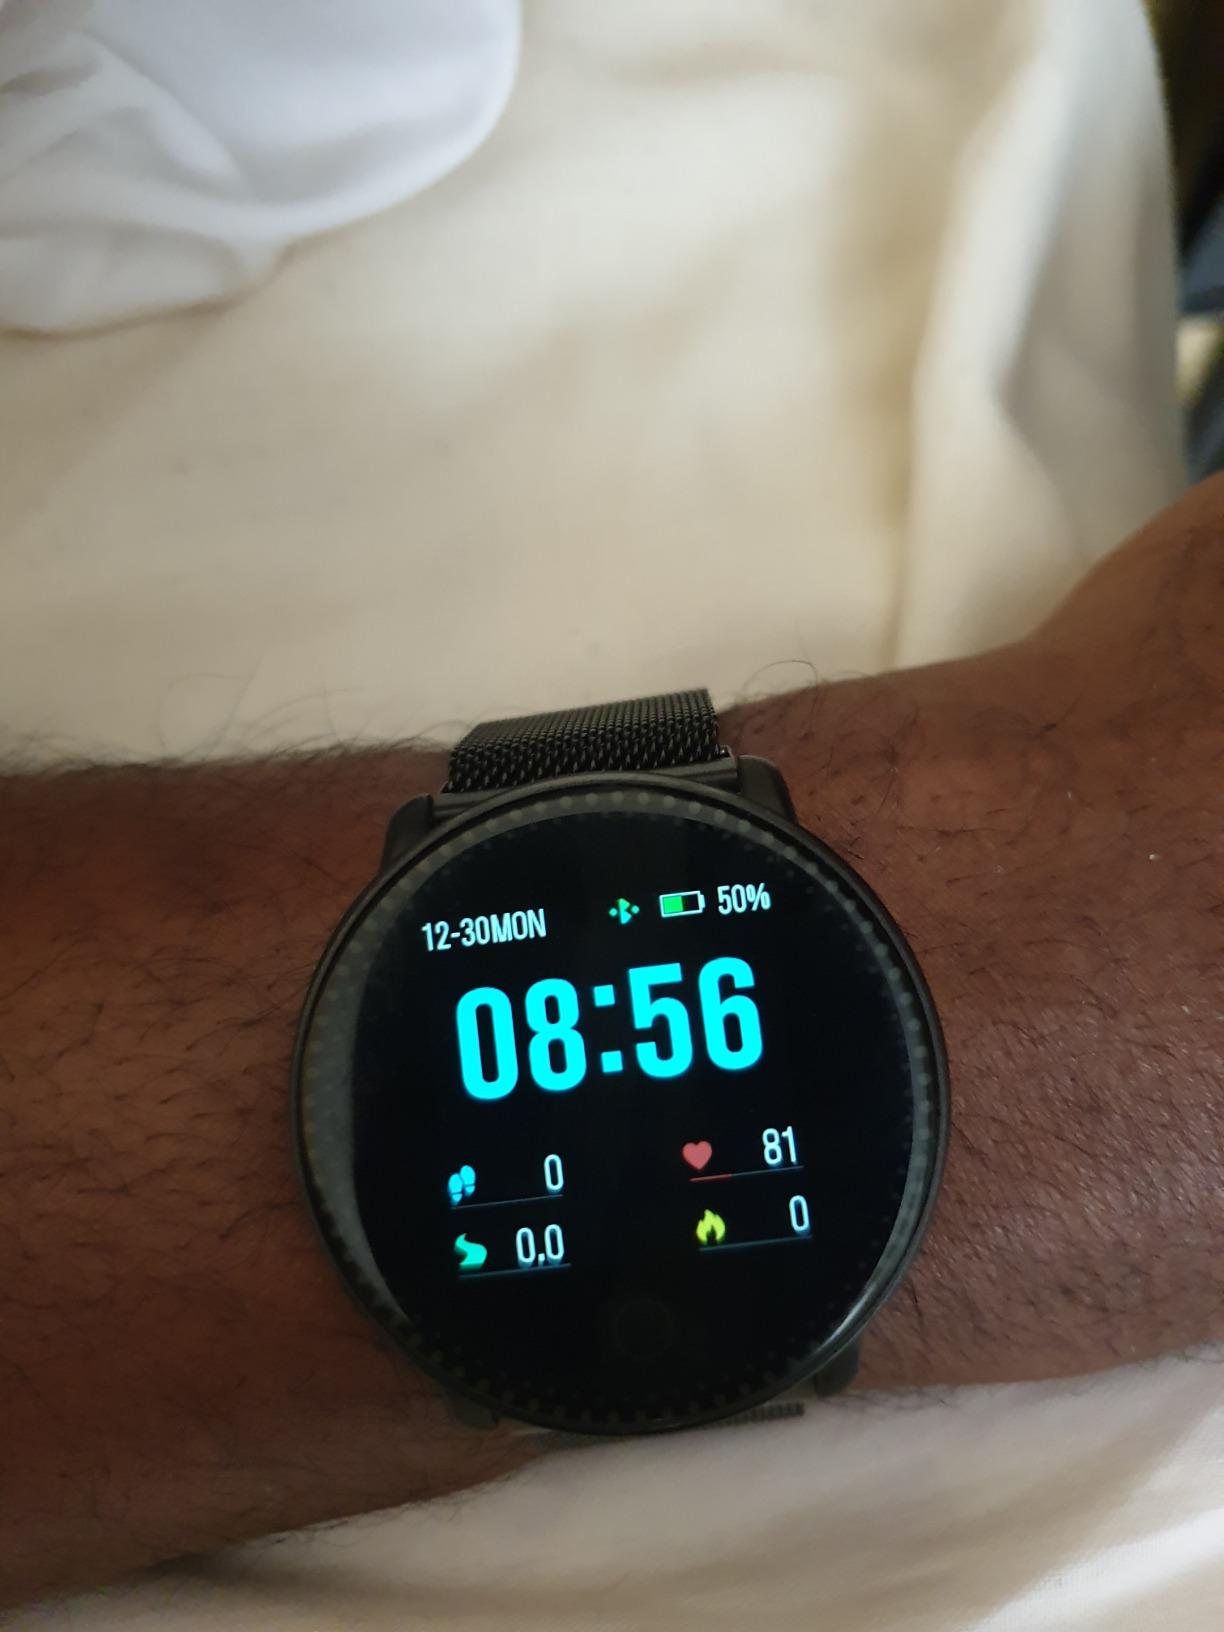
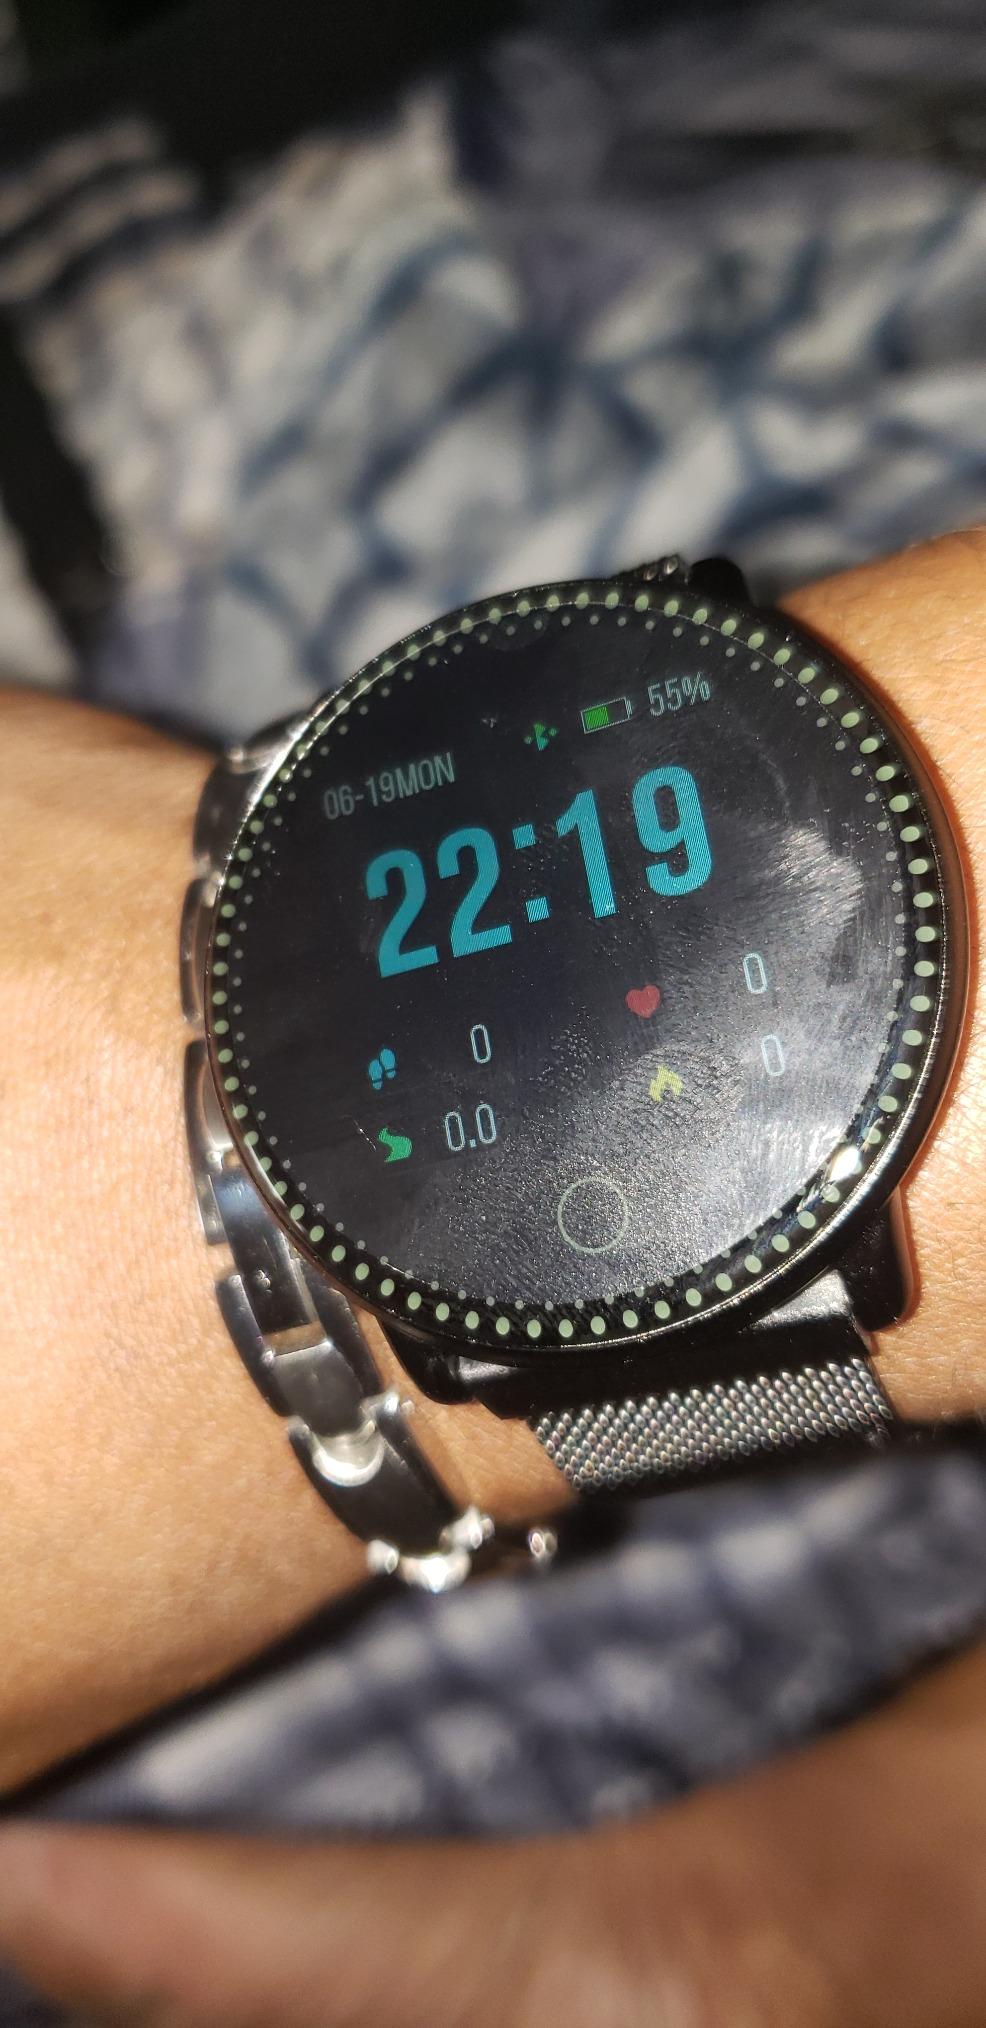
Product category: smartwatch
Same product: yes